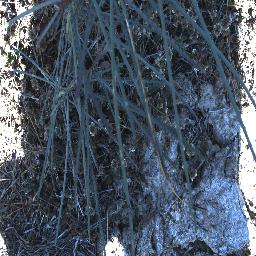
Label: parkinsonia